Potato production in Algeria

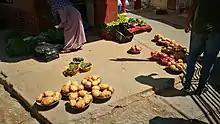
Potatoes for sale in Mascara, Algeria

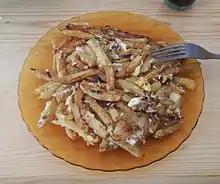
Algerian French fries with egg and cheese

The potatoes are sold directly by the farmers at wholesale markets or else to middlemen who sell them to other markets or to shops. The Algerian Ministry of Agriculture provides a subsidy ("Le Système de régulation des produits agricoles de large consommation", SYRPALAC) to growers to store their potatoes, under government control, with the aim of providing a supply in times of shortage. Storage space is currently limited but more facilities are under construction. Potatoes are commonly eaten as chips (French fries) which are widely available as street food. The vast majority of these are cut and prepared by hand as there are no Algerian factories producing chips. Some factories do operate to manufacture crisps (potato chips) but less than 1% of Algerian potato production is processed in a factory.